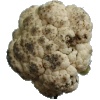
Label: Cauliflower 1